Will the Boat Sink the Water

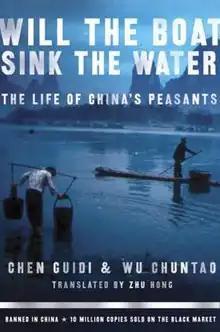

Will the Boat Sink the Water? The Life of China's Peasants is a 2006 non-fiction book authored by husband and wife team Chen Guidi and Wu Chuntao. It is the English translation of "Zhongguo Nongmin Diaocha" (中国农民调查, "An Investigation of Chinese Peasants"), published in Chinese in 2004.